Steinbach am Wald station

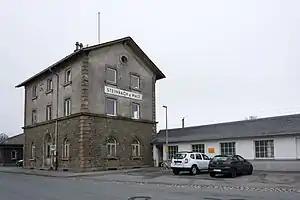

Steinbach am Wald station is a railway station in the municipality of Steinbach am Wald, located in the Kronach district in Upper Franconia, Bavaria, Germany.